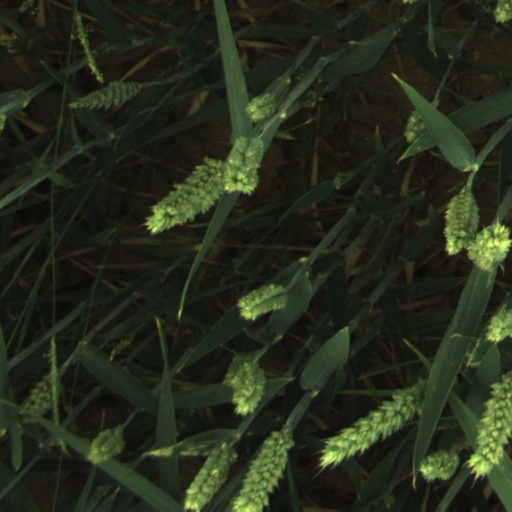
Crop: wheat